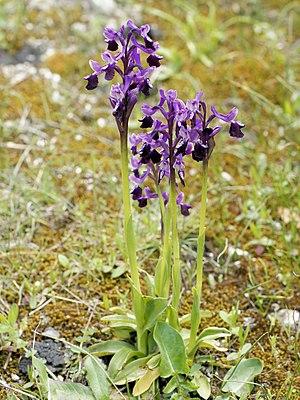
L'orchis à long éperon, anciennement Orchis longicornu Poiret, est une plante herbacée terrestre européenne de la famille des Orchidées.